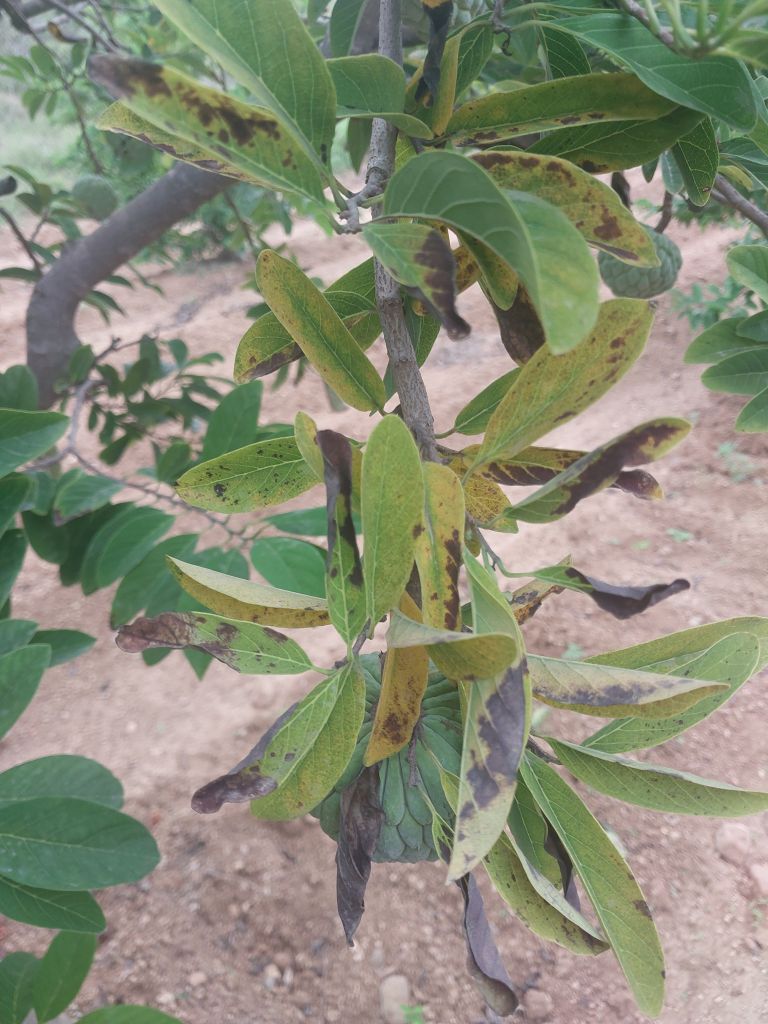
Disease label: Leaf spot on Leaves